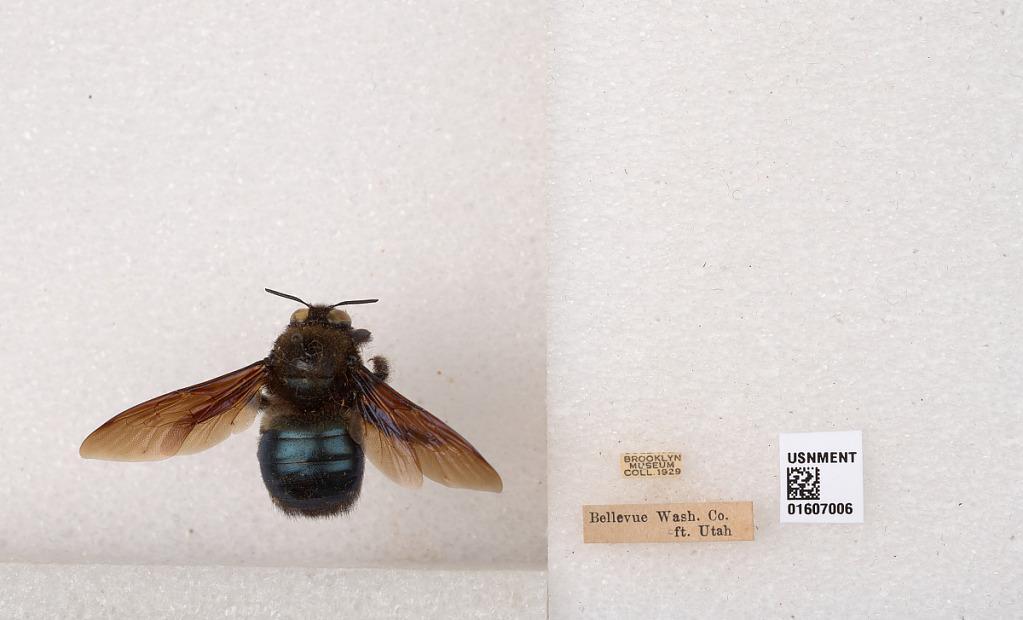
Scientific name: Xylocopa (Xylocopoides) californica arizonensis Cresson
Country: United States
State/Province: Utah
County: Washington
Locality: Bellevue, ft.